Guilder

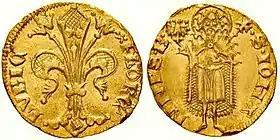
Florence gulden (1341)

Guilder is the English translation of the Dutch and German gulden, originally shortened from Middle High German "guldin pfenninc" ("gold penny"). This was the term that became current in the southern and western parts of the Holy Roman Empire for the Fiorino d'oro (introduced in 1252 in the Republic of Florence). Hence, the name has often been interchangeable with "florin" (currency sign ƒ or fl.).